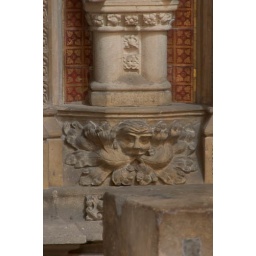
A fine example of the green man almost at floor level in Beverley Minster.